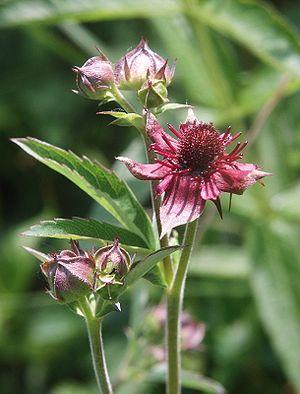
Les Hautes Fagnes forment une région qui s'étend, en Belgique dans la Région wallonne et, en Allemagne, dans la Rhénanie-Palatinat et la Rhénanie-du-Nord-Westphalie. En néerlandais, Hoge Venen, en allemand, Hohes Venn.